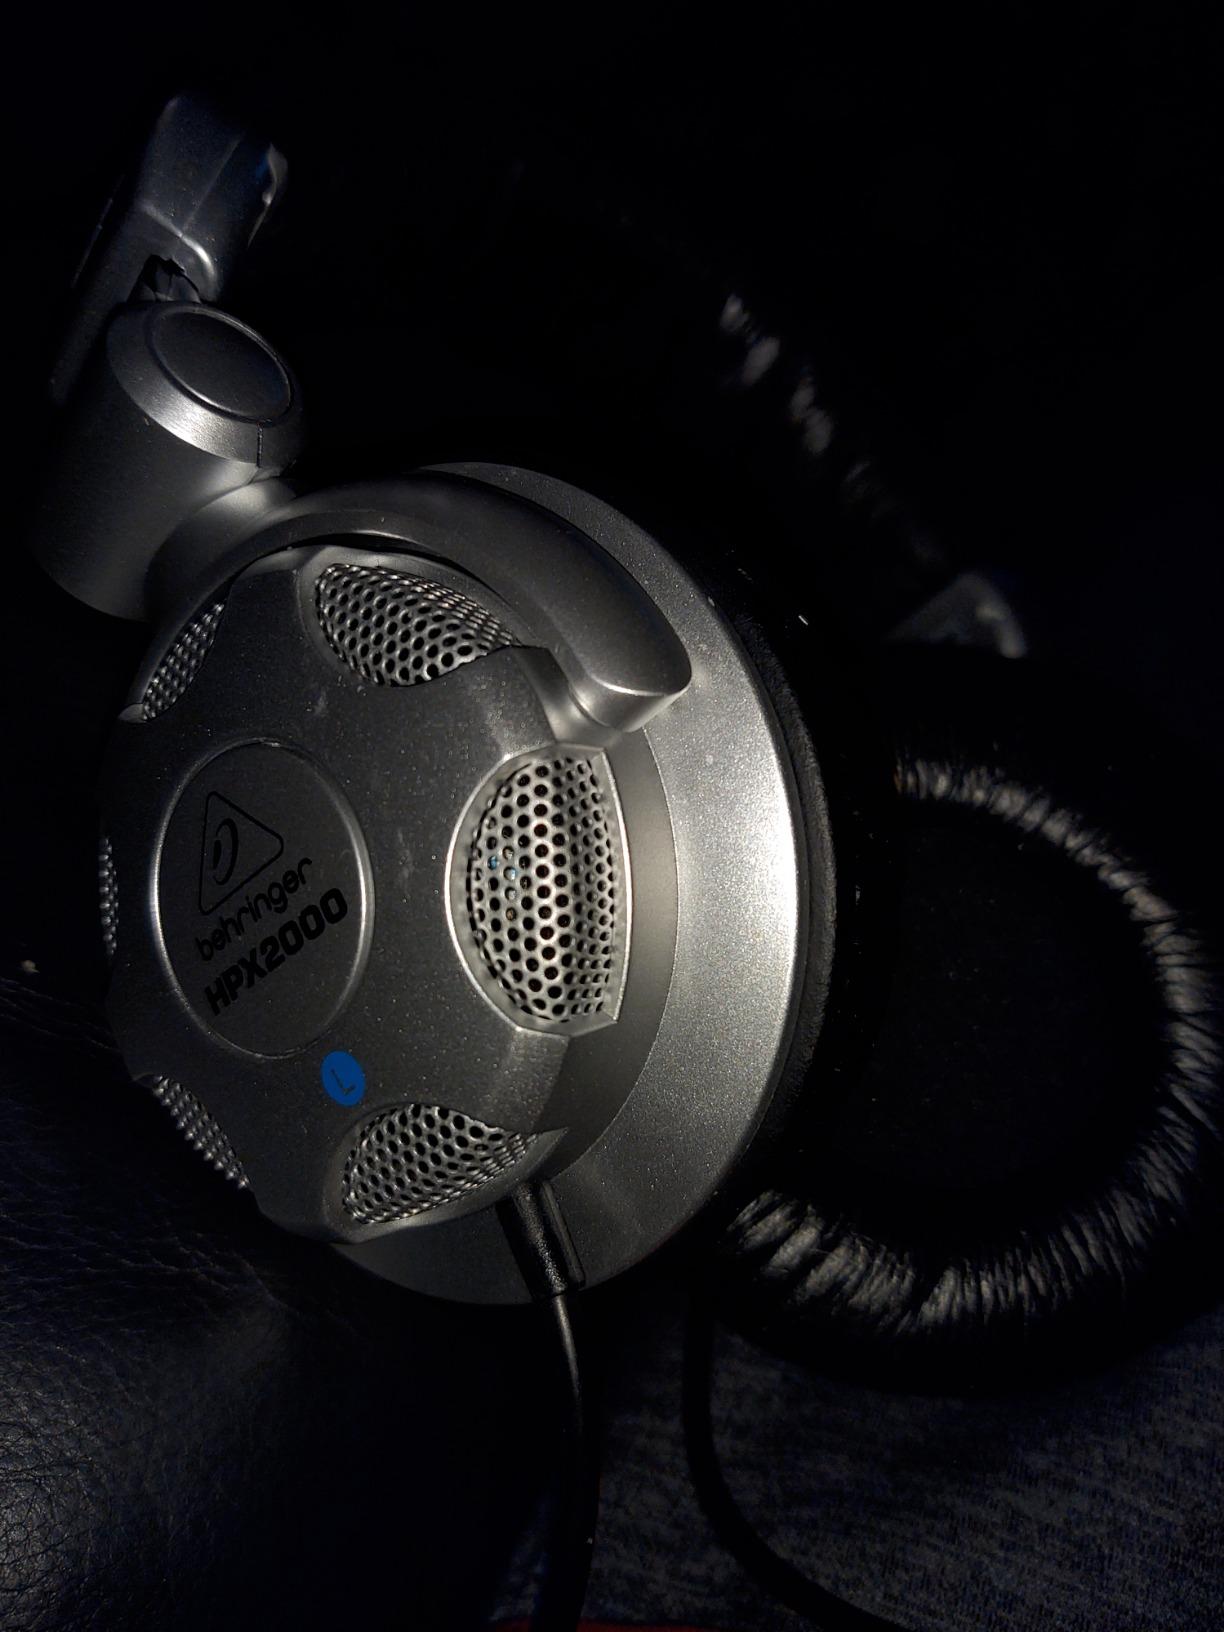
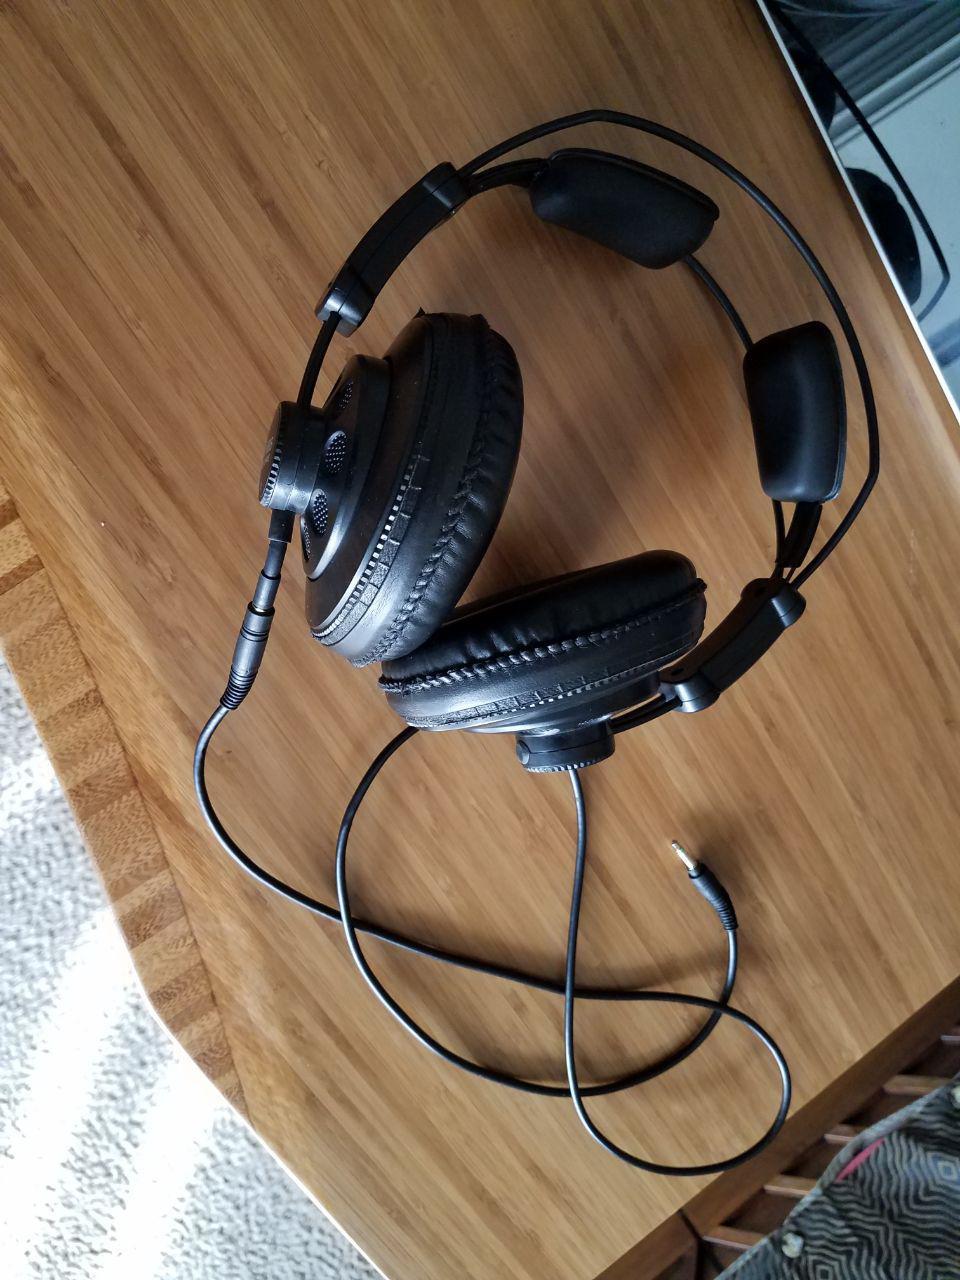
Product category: headphones
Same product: no